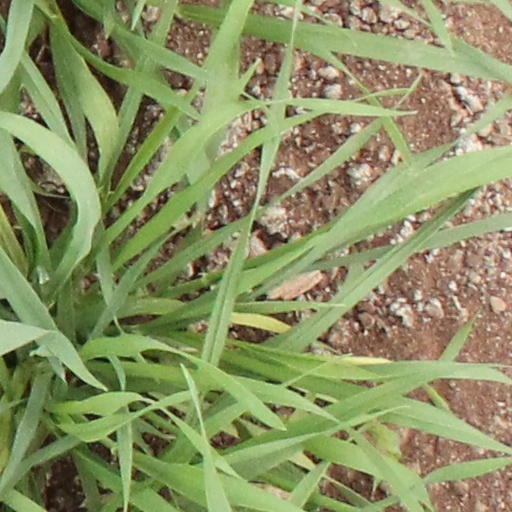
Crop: wheat